Outline of Washington (state) infrastructure

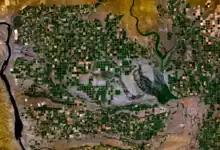
Center pivot irrigation in the Columbia Basin makes mile-wide circles around Potholes Reservoir, visible from space.

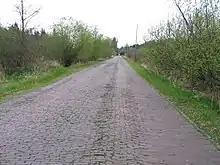
Brick paved section of Yellowstone Trail in Redmond

Washington has more floating bridges than any other state, and the world's three longest ones, including: